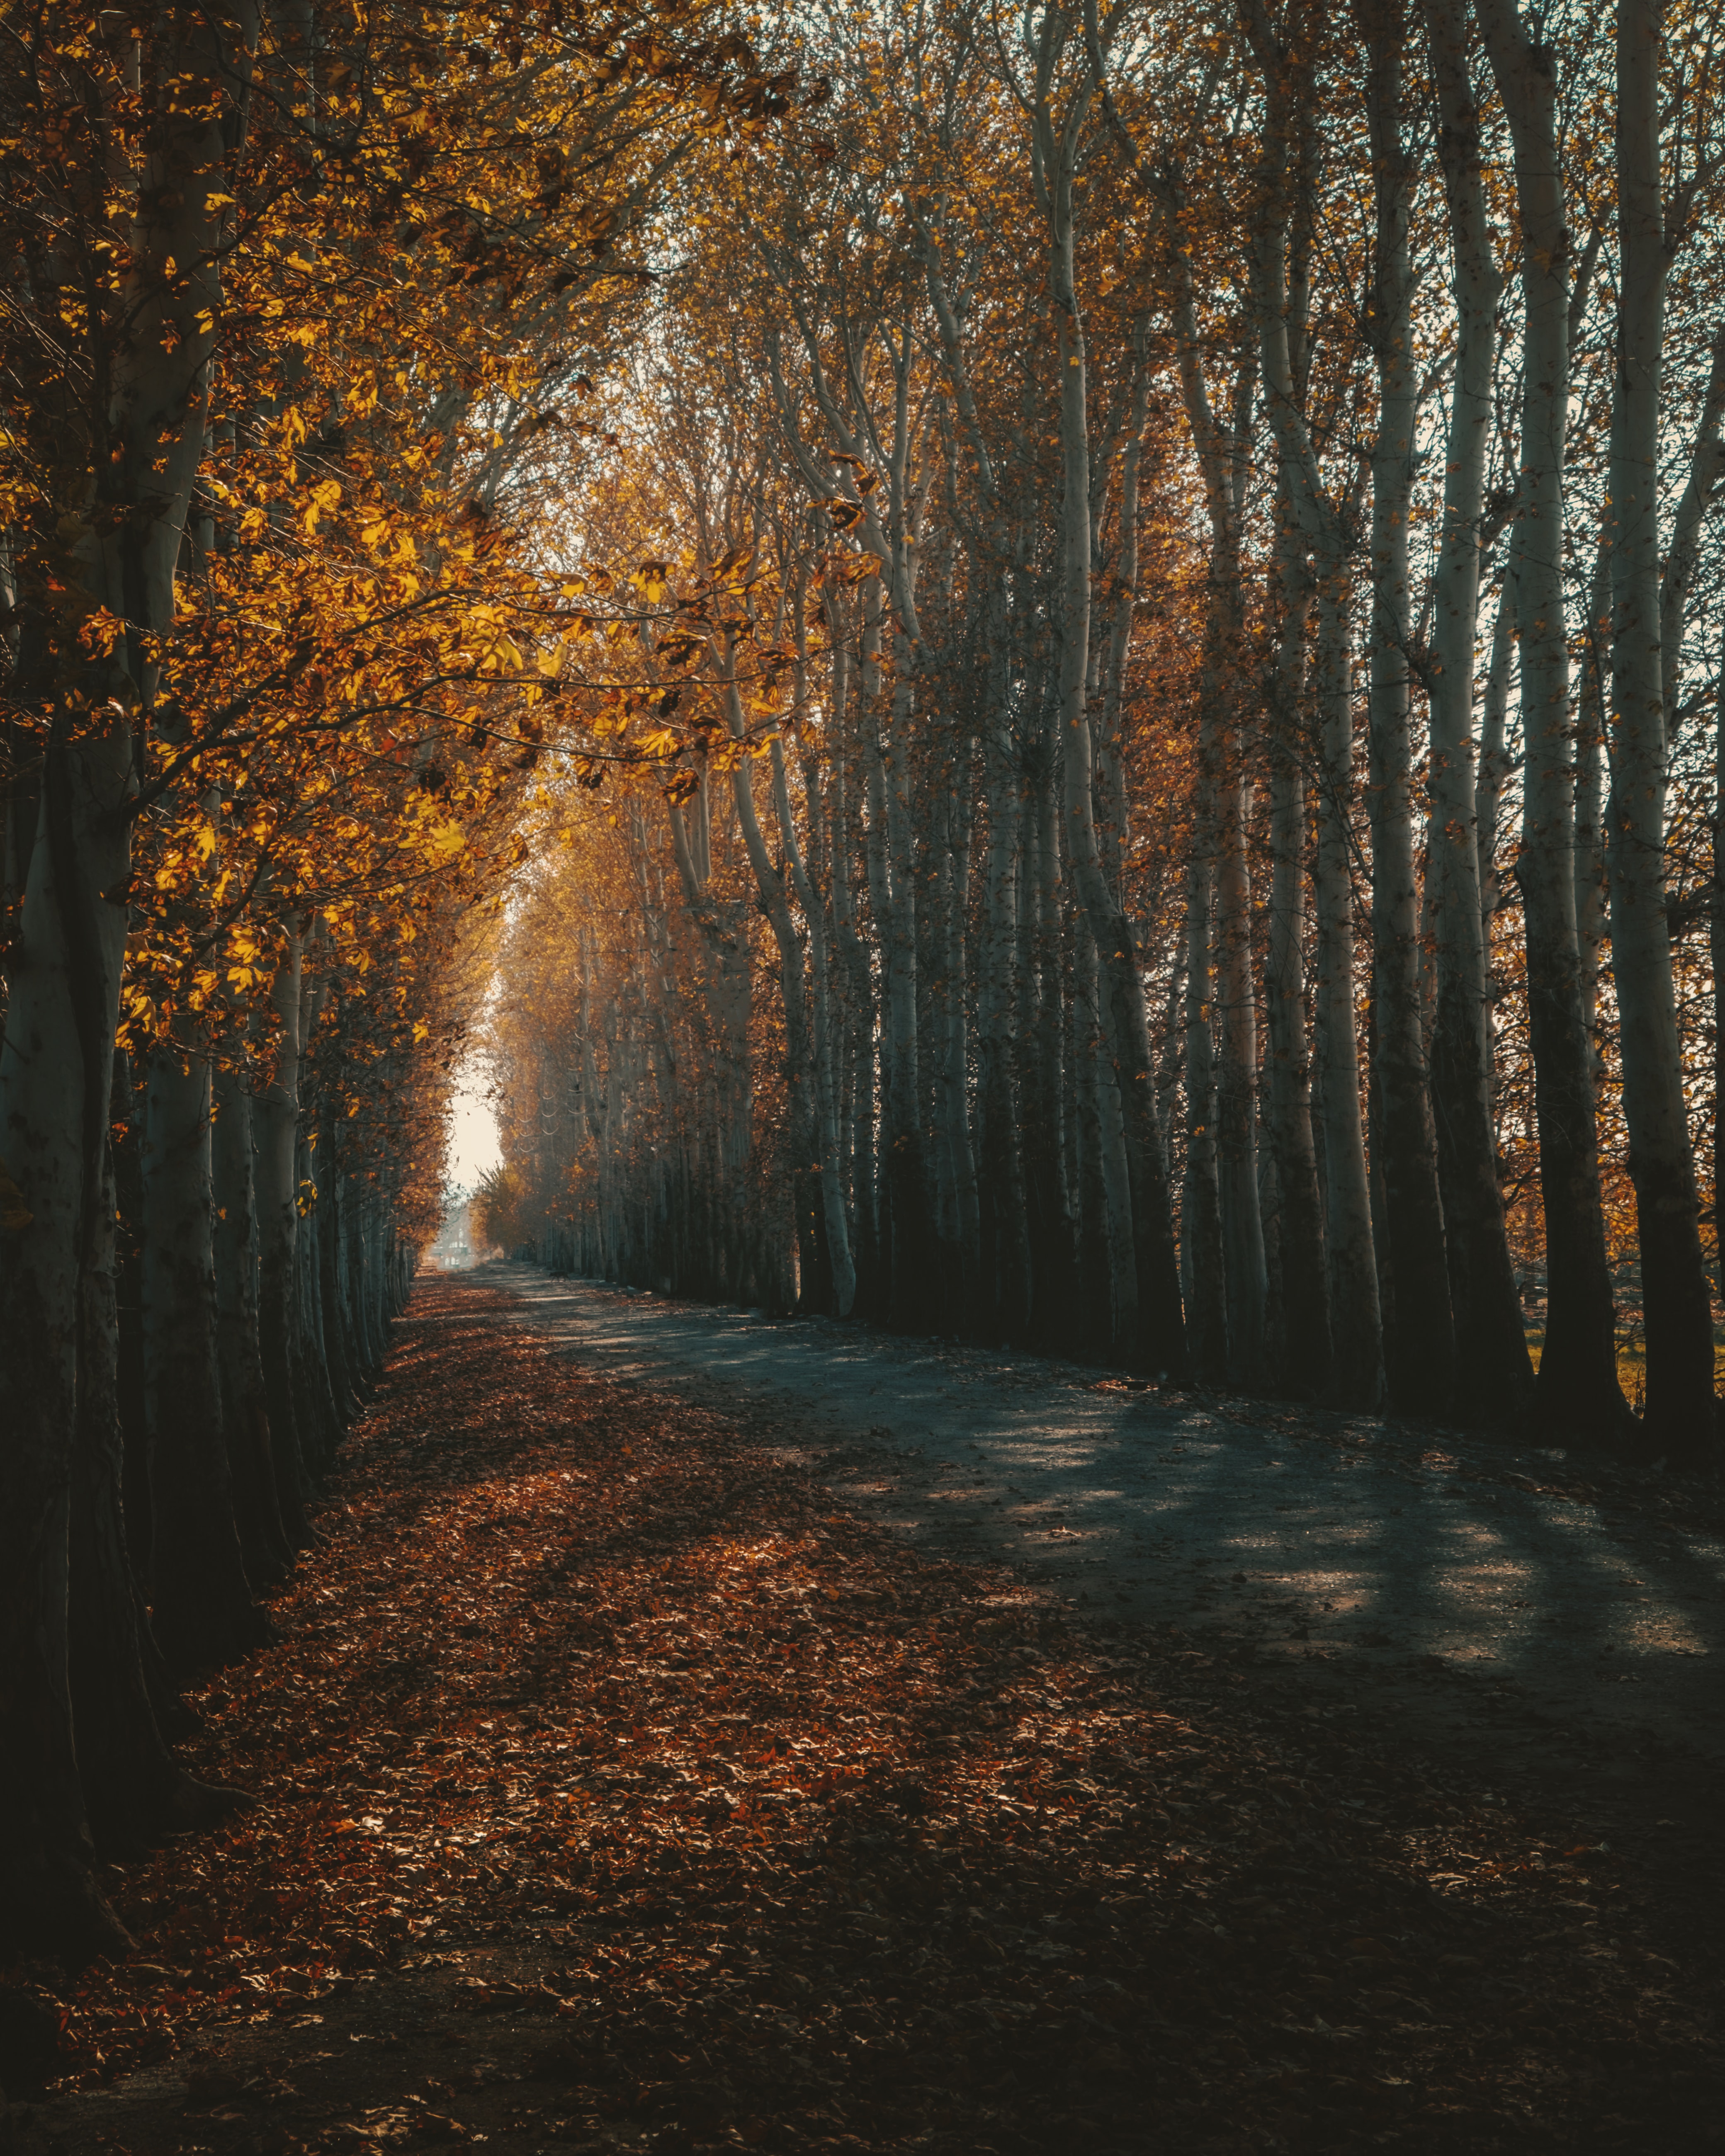
tree, nature, forest, woodland, natural landscape, natural environment, atmospheric phenomenon, sunlight, leaf, light, autumn, morning, biome, Northern hardwood forest, woody plant, wood, brown, deciduous, old growth forest, sky, grove, temperate broadleaf and mixed forest, branch, atmosphere, plant, trunk, landscape, temperate coniferous forest, state park, Tints and shades, path, spruce fir forest, road, thoroughfare, trail, evening, darkness, mist